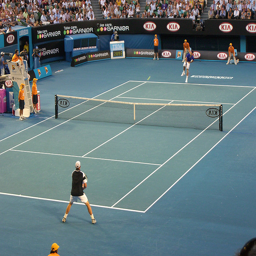
A couple of men playing a game of tennis.
People are watching a big tennis tournament with two men playing.
a crowd of people watching a tennis match between two male players
Two men who are playing tennis against each other.
Tennis players on the court as crowd watches